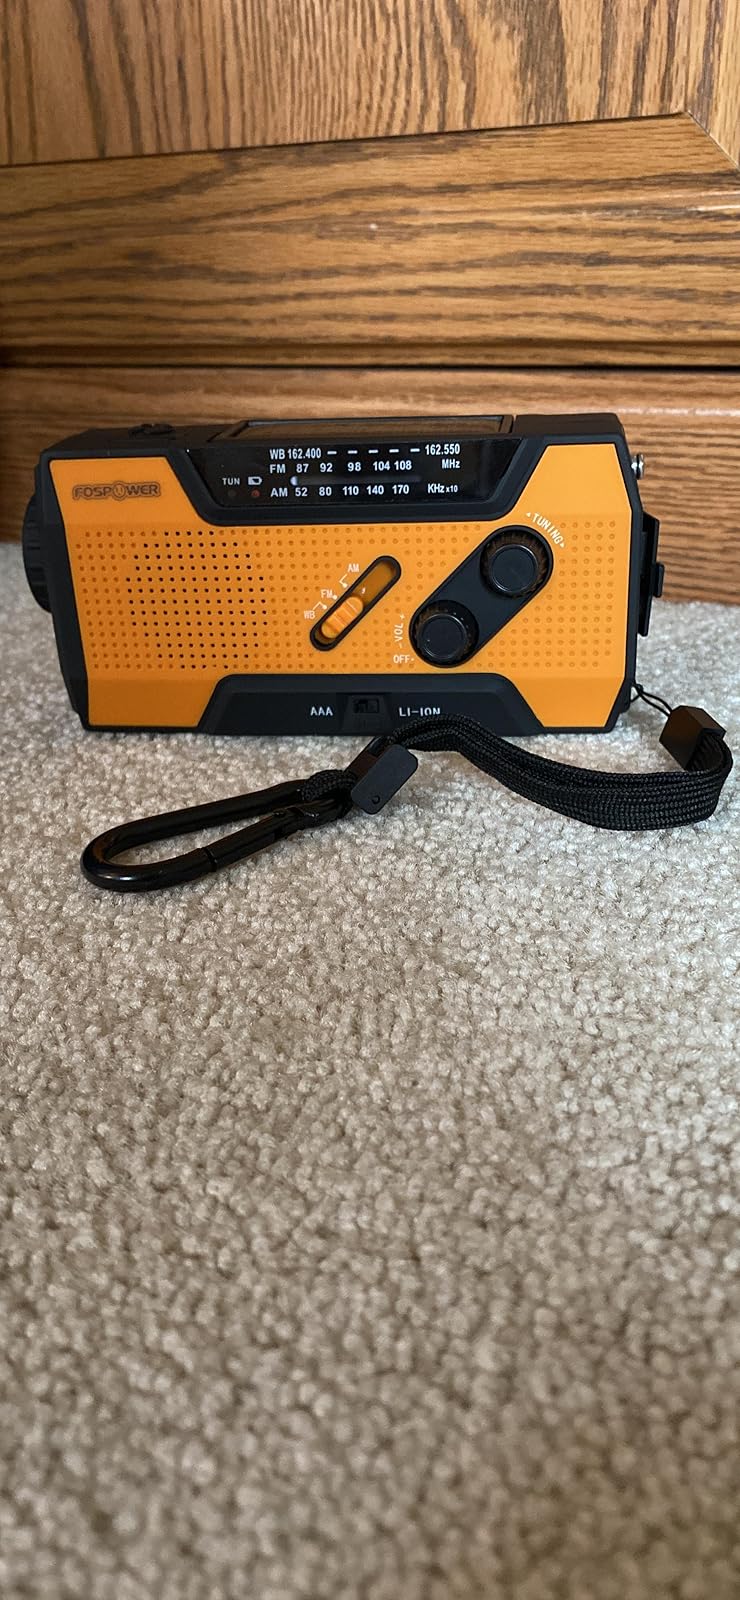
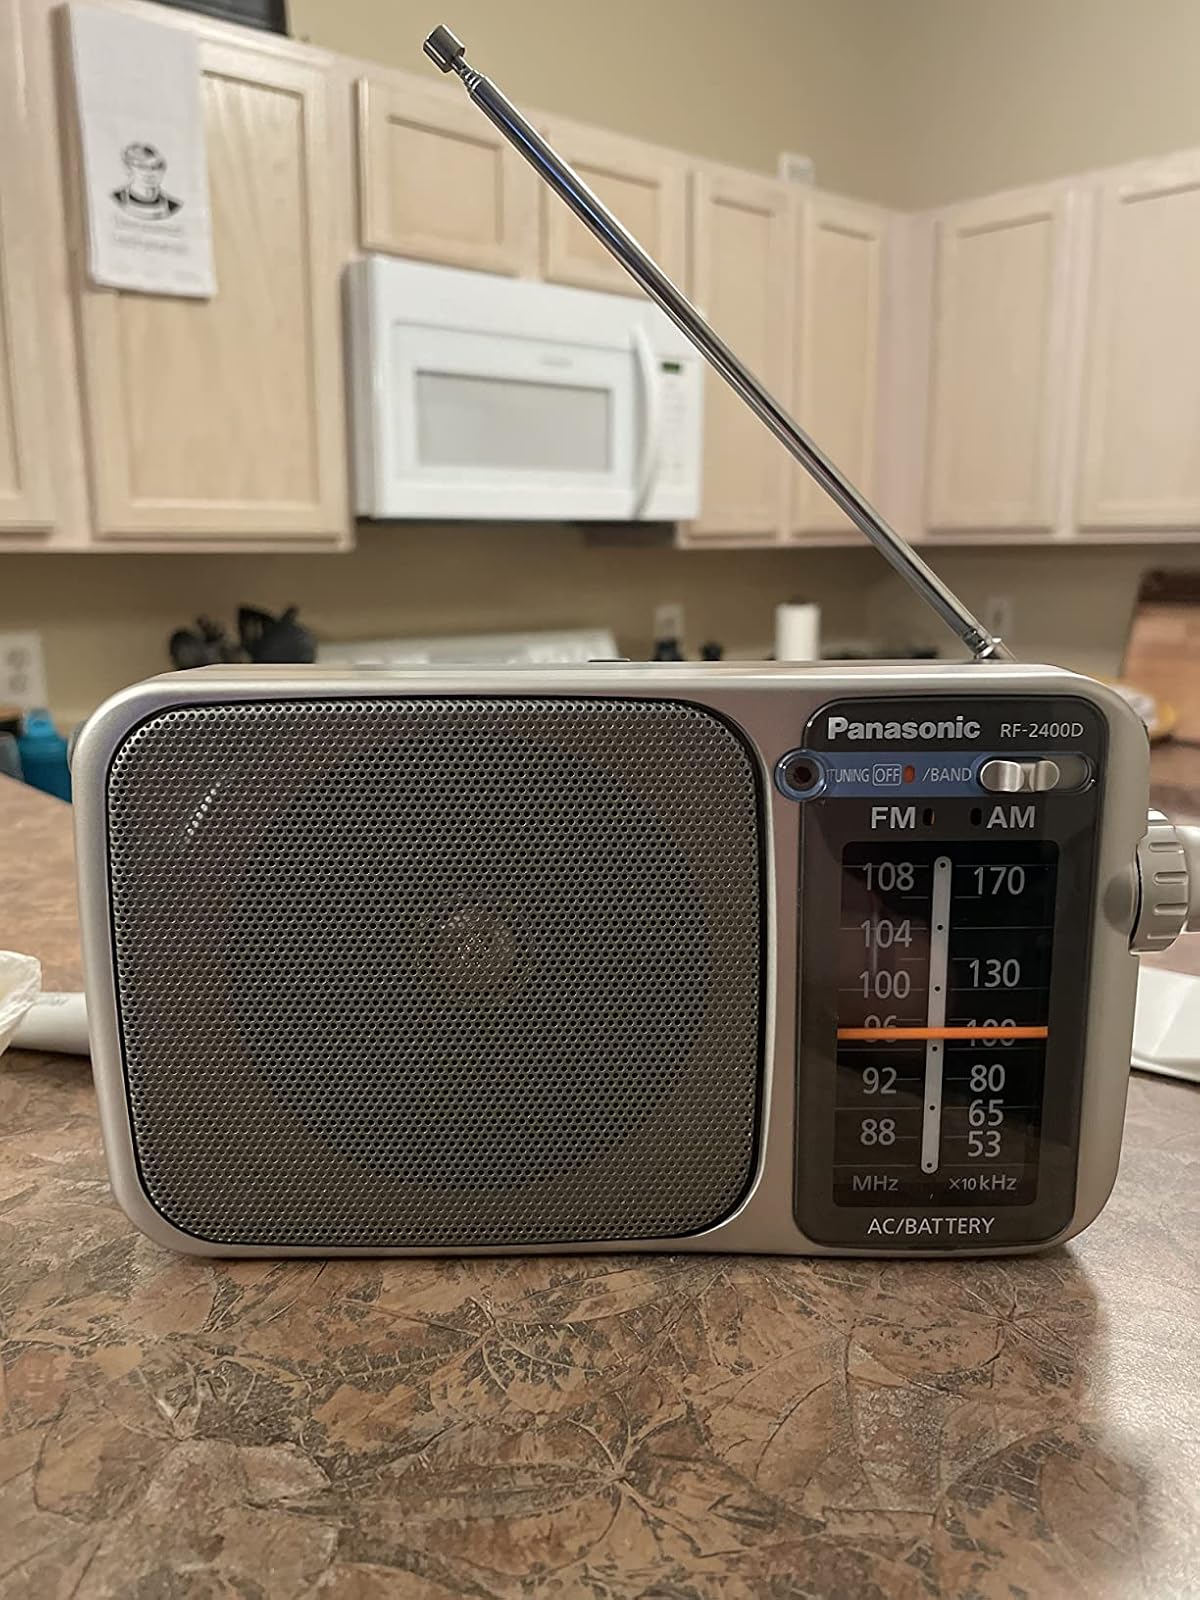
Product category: radio
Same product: no